Fasciotomy

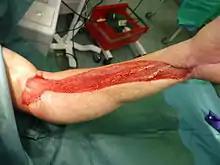
A forearm fasciotomy prior to skin grafting.

Compartment syndrome is one of the conditions where a fasciotomy may be indicated. People who are likely to have injuries needing a fasciotomy include the following: